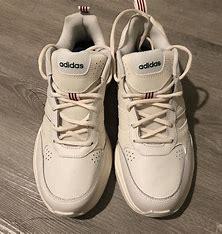
Brand: adidas
Model: NEO Strutter Athletic